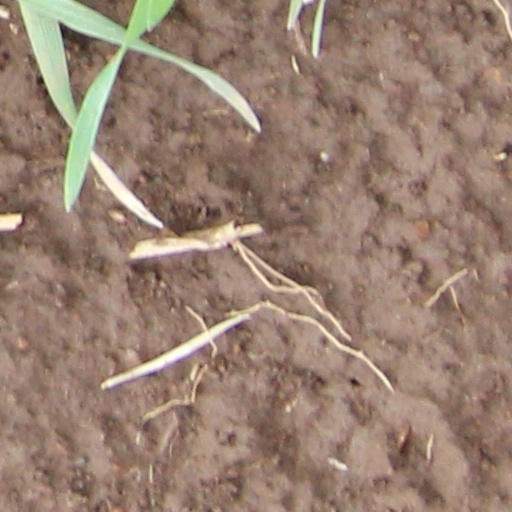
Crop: wheat